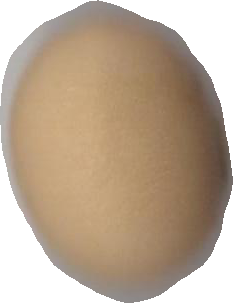
Variety: Dega